John Granville, 1st Earl of Bath

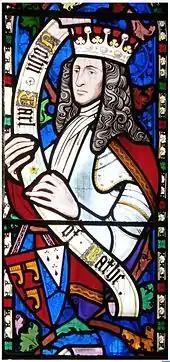
John Granville, 1st Earl of Bath (1628–1701), detail from one of two large stained glass windows depicting the genealogy of the Granville family, in the Granville Chapel, Church of St James the Great, Kilkhampton, Cornwall, erected jointly by his descendants in 1860

During the 1638 to 1651 Wars of the Three Kingdoms, Granville fought in the regiment raised by his father for Charles I (1625–1649). Created a knight after the Storming of Bristol in 1643, he was appointed Gentleman of the Bedchamber to the future Charles II and accompanied him into exile. When the Second English Civil War began in 1648, Charles appointed him Governor of the Scilly Isles, which had rebelled against its Parliamentary garrison. As a base for Royalist privateers attacking English and Dutch vessels in the Western Approaches, this was a vital source of funding for the exiled Court; in May 1651, Parliamentary forces under Robert Blake retook the islands and Granville was captured.